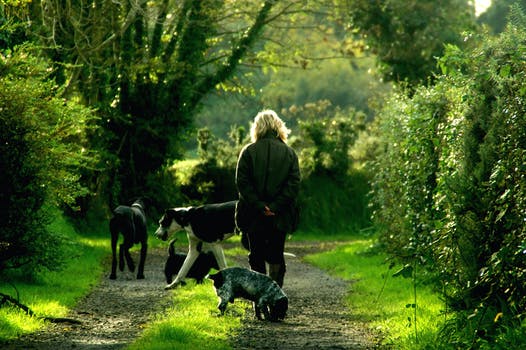
Label: No Watermark